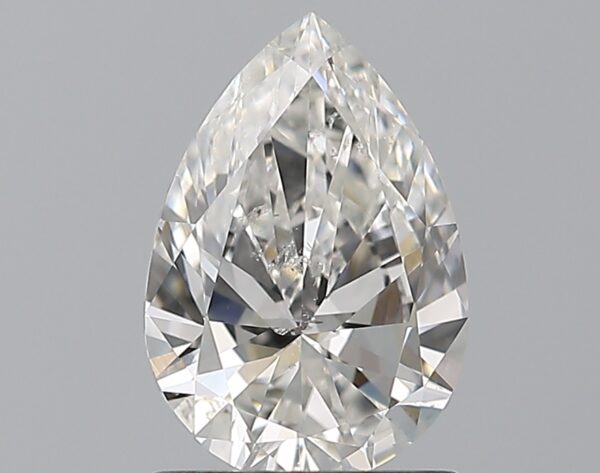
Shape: pear
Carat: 1
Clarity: SI2
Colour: G
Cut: GD
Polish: EX
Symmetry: VG
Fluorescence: N
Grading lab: GIA
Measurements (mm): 8.33 x 5.7 x 3.44